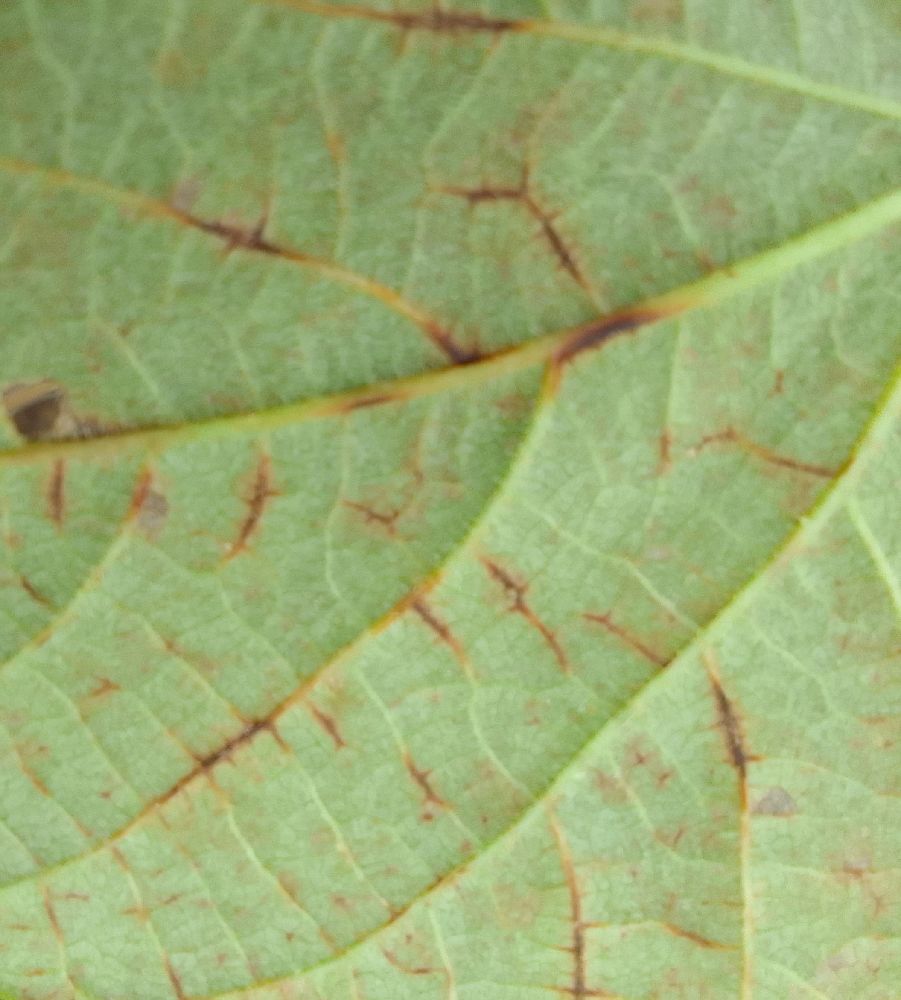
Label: anthracnose